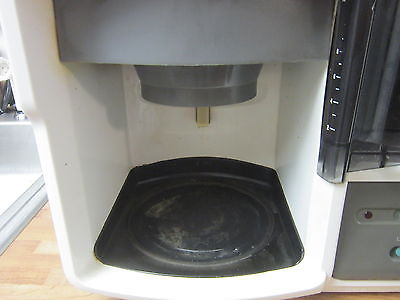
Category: coffee maker